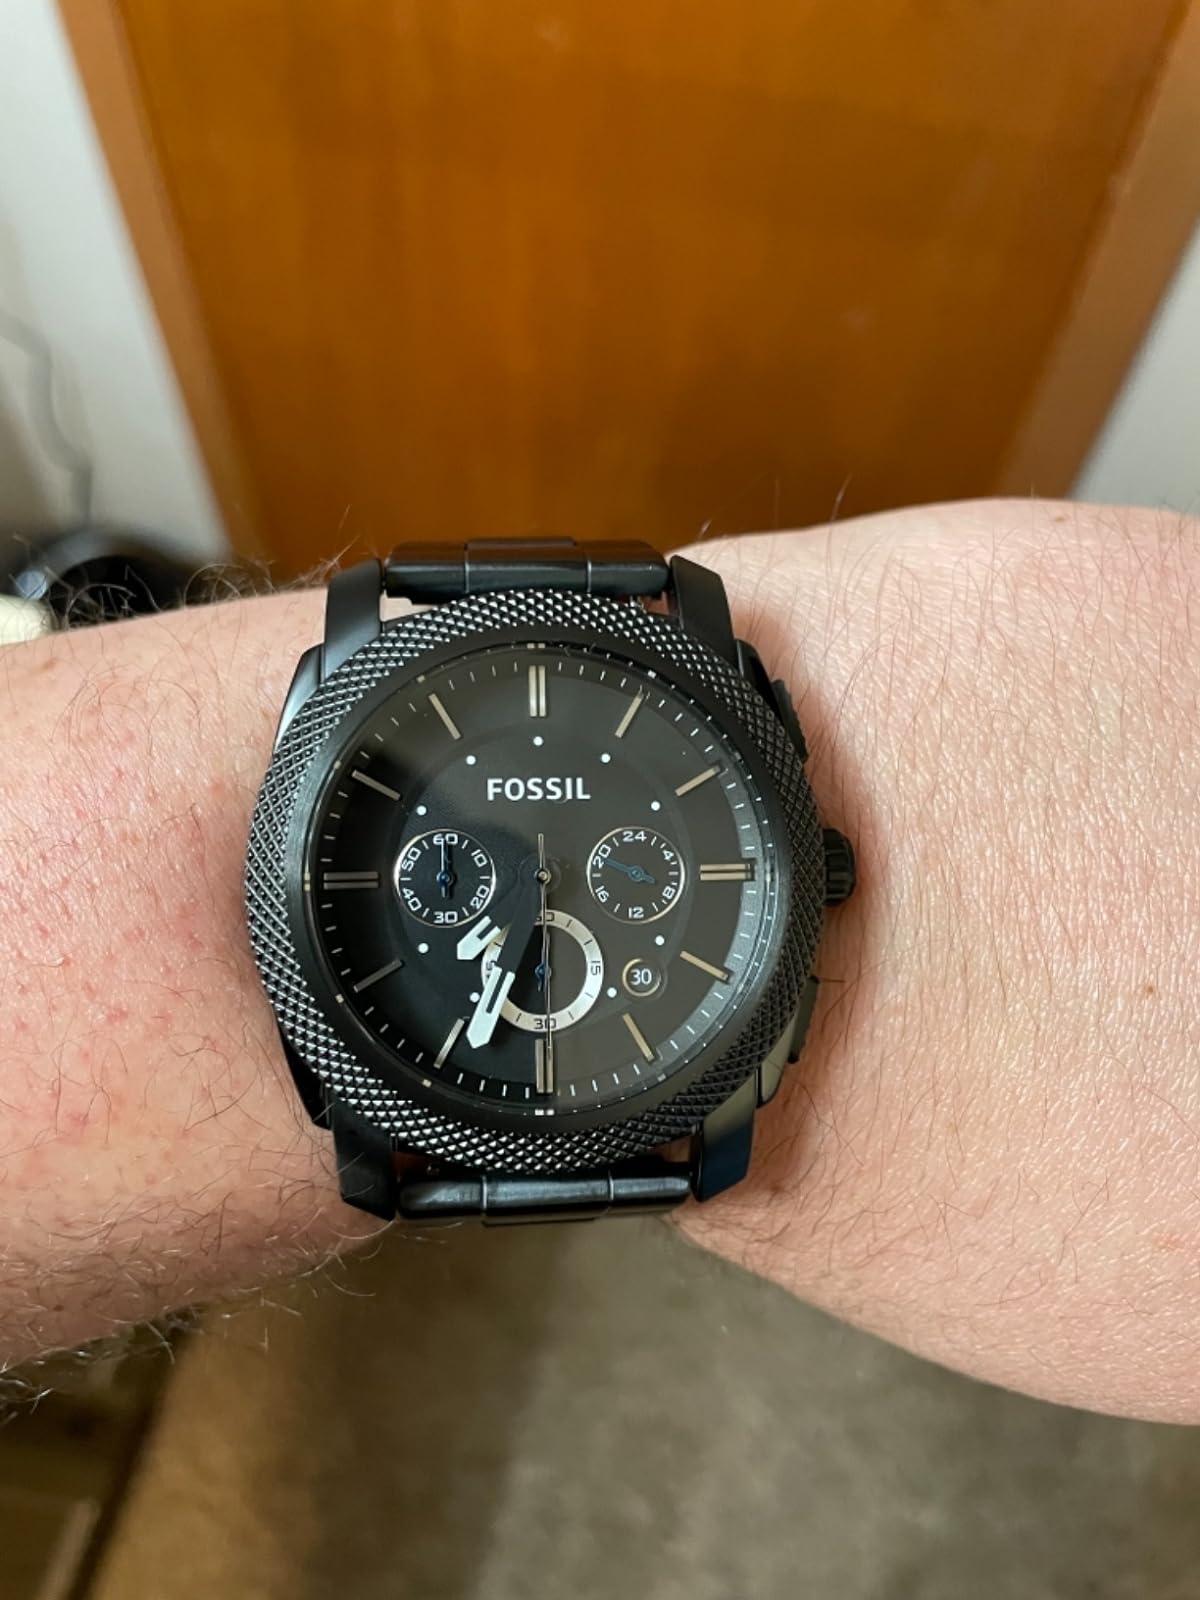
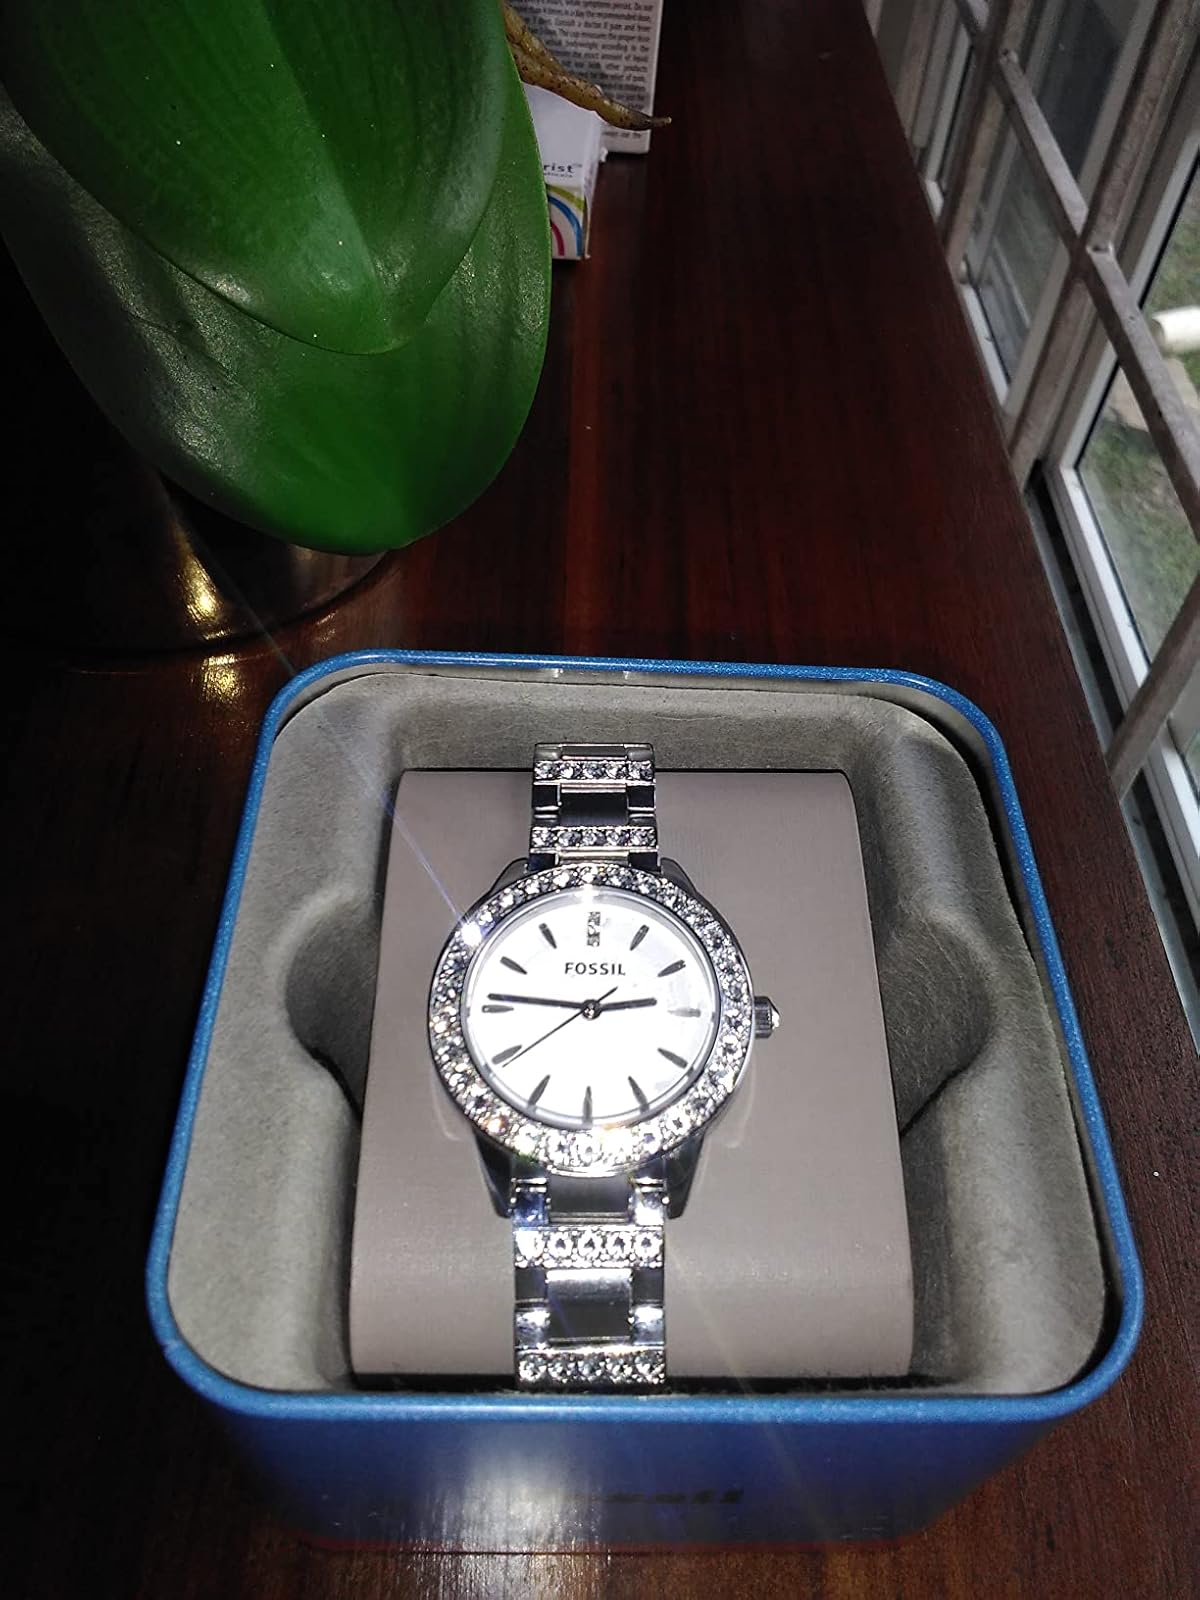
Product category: accessories_watch
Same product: no